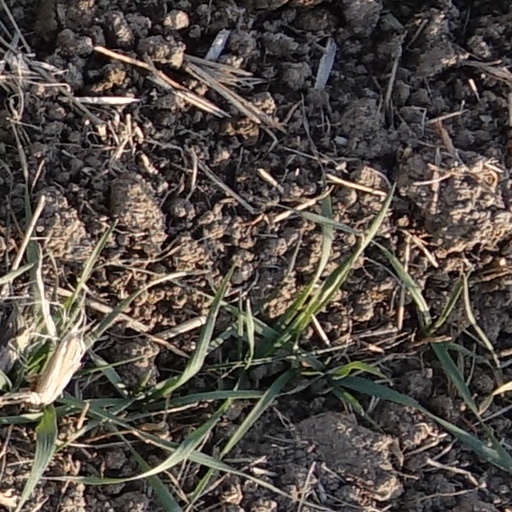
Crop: wheat